Pipewell Abbey

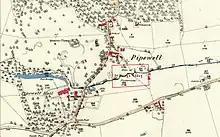
1886 map of Pipewell, showing the location of the former Abbey

Pipewell Abbey was an English Cistercian abbey, in the Northamptonshire hamlet of Pipewell in the old Rockingham Forest. It was established in 1143 by William Butevilain as a daughter house of Newminster Abbey in Northumberland.